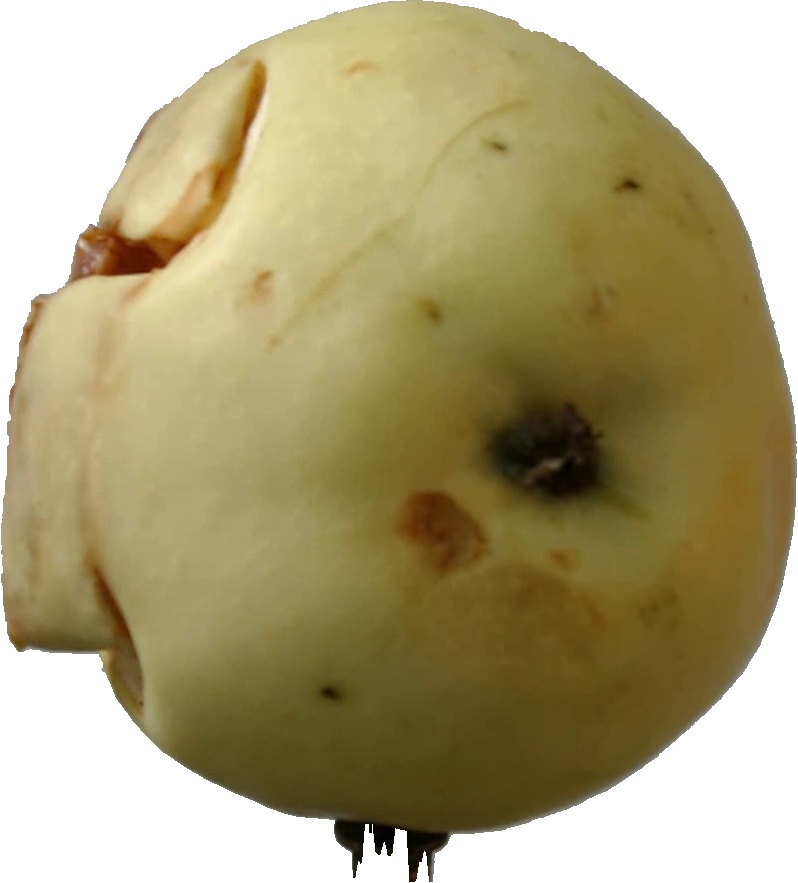
Label: apple_hit_1